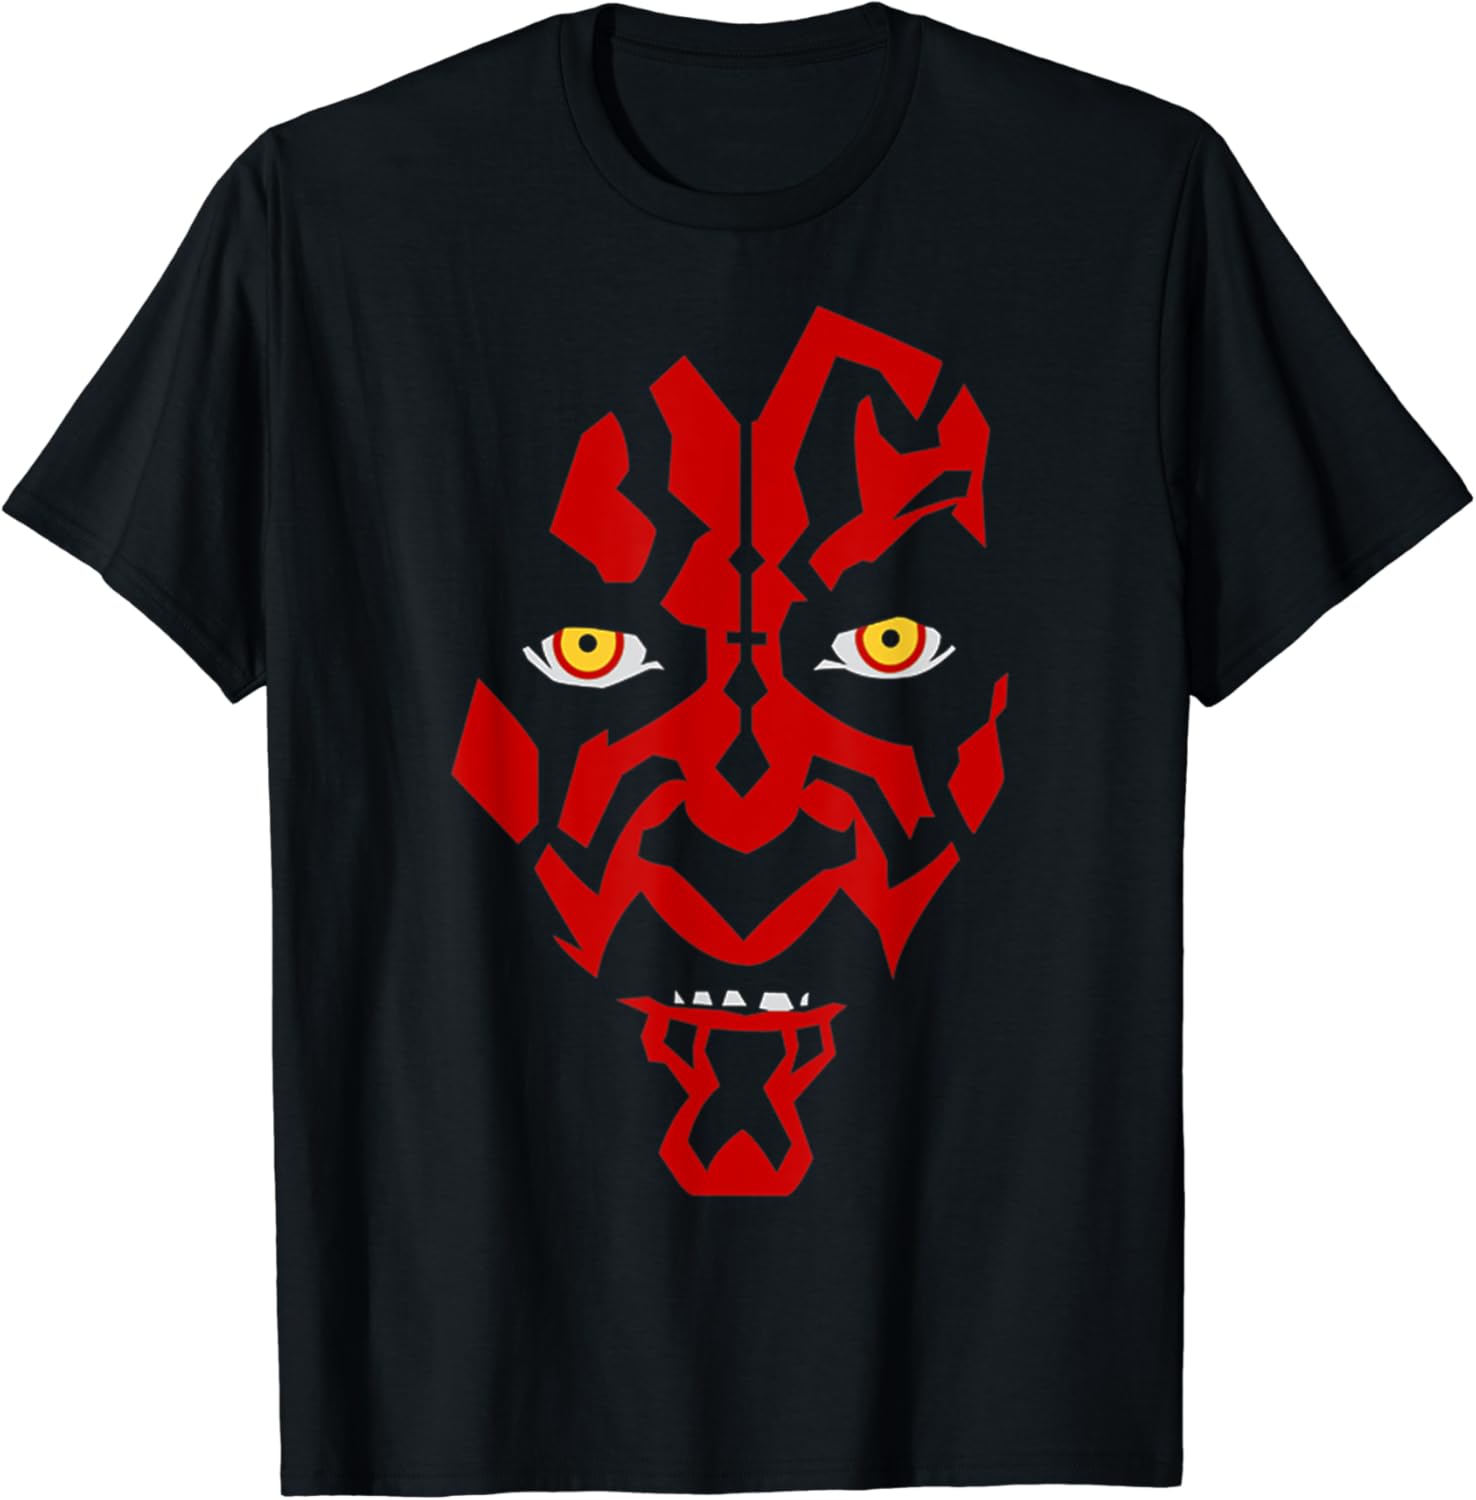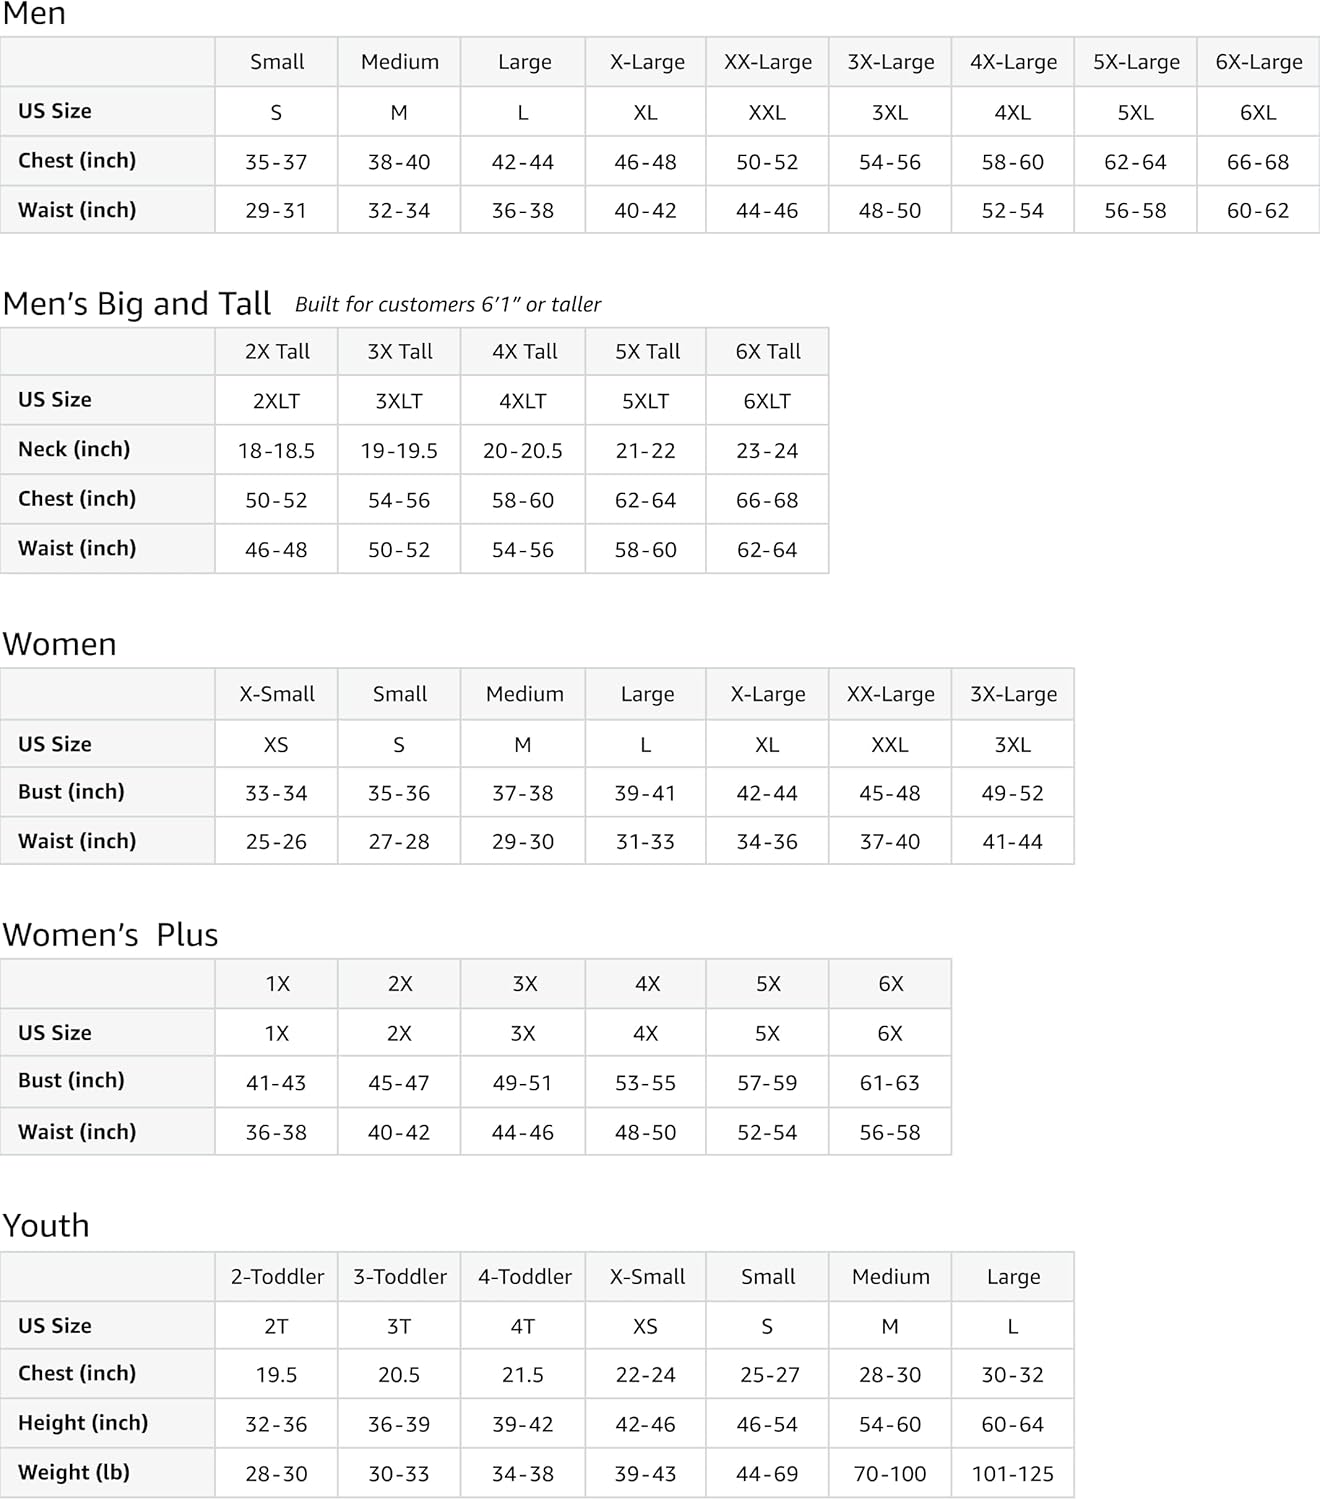
Star Wars Darth Maul Hooded Face Creeping Graphic T-Shirt T-Shirt
Category: AMAZON FASHION
Stop looking for fashion help in Alderaan places! Add a little out-of-this-world style to your wardrobe with some truly epic Star Wars shirts! Transport yourself to a galaxy far, far away with a cool new Star Wars shirt featuring Darth Vader, Luke Skywalker, Yoda, Chewbacca, Princess Leia, Boba Fett, and all your favorite Star Wars characters!
Features: Solid colors: 100% Cotton; Heather Grey: 90% Cotton, 10% Polyester; All Other Heathers: 50% Cotton, 50% Polyester | Imported | Pull On closure | Machine Wash | Officially Licensed Star Wars T-Shirt | 11STW129 | Lightweight, Classic fit, Double-needle sleeve and bottom hem